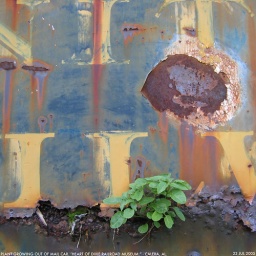
Detail of a train car at the &amp;quot;Heart of Dixie Railroad Museum&amp;quot; in Calera, Alabama